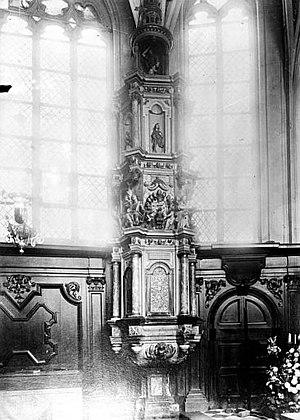
Répositoire.